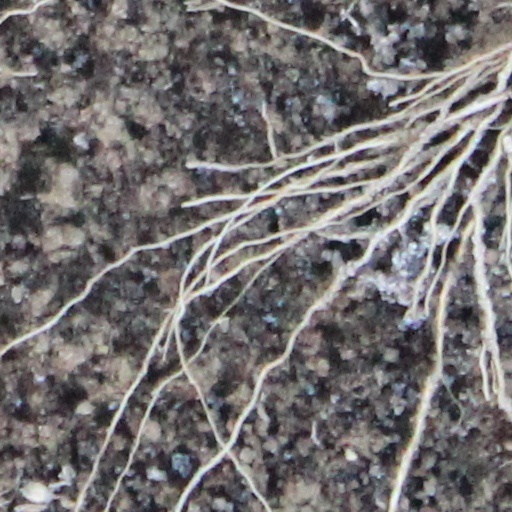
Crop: wheat